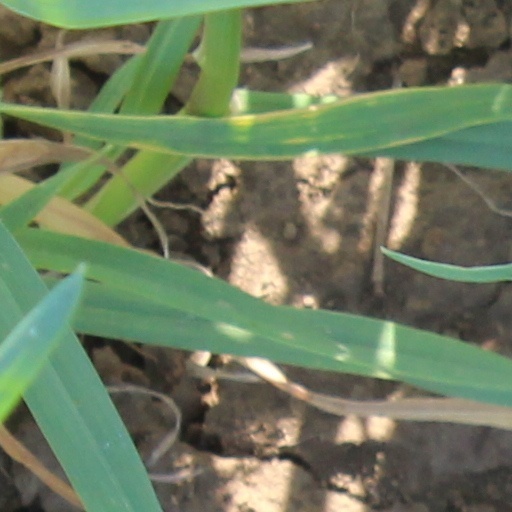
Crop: wheat